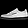
Label: Sneaker